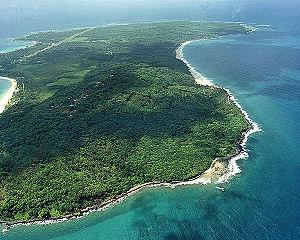
Les îles du Maïs, sont deux îles du Nicaragua, situées à environ 75 km des côtes, dans la mer des Caraïbes. Elles constituent une municipalité de la région autonome de la Côte caraïbe sud.
Le phare des îles du Maïs est un phare actif situé sur les Îles du Maïs, dans la Région autonome de la Côte caraïbe sud en Nicaragua.